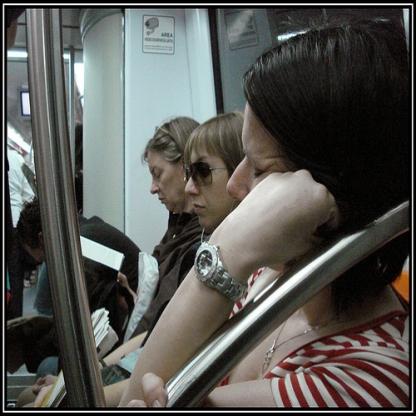
Scene: Indoor